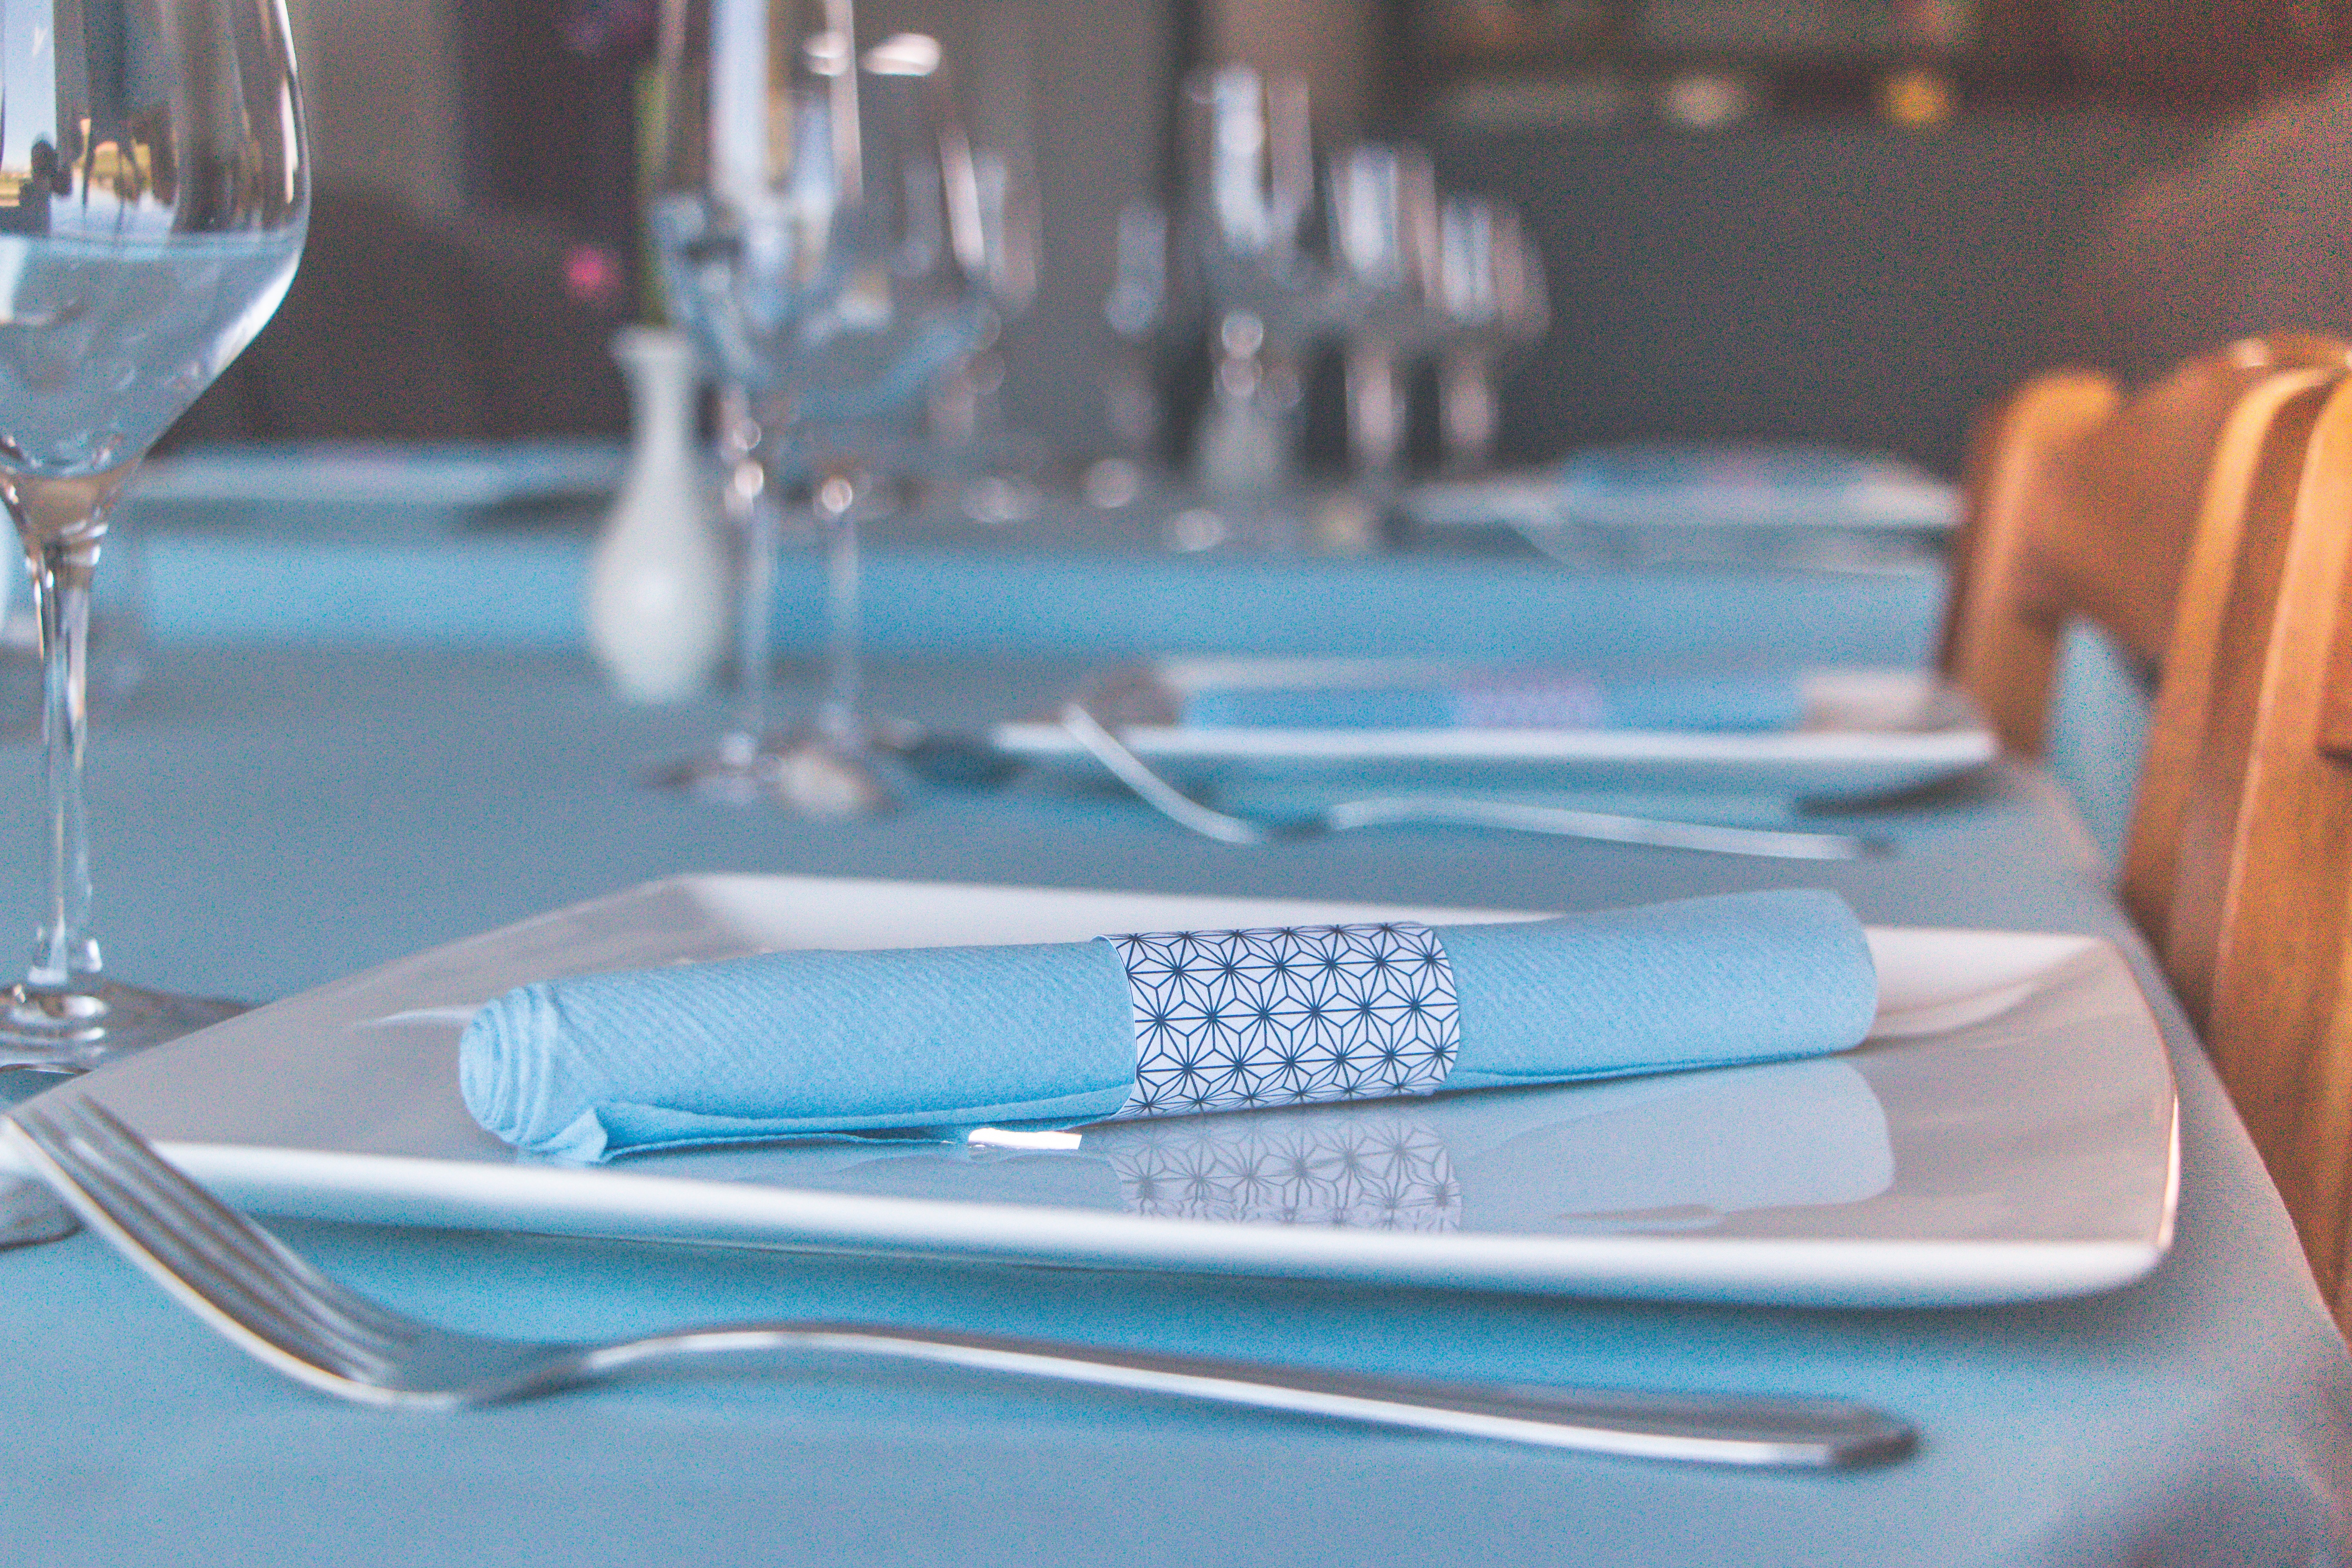
glass, restaurant, blue